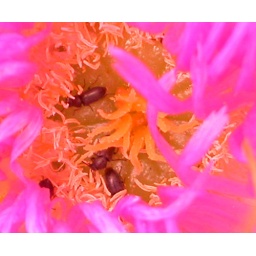
Ice plant flower in senescence with beetles rooting about in the pollen.